Devil's Punchbowl (Angeles National Forest)

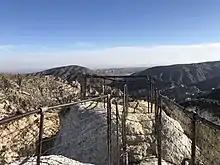
The Devil's Chair

The trails within the park showcase the geologic features along the Punchbowl Formation and San Andreas Fault. There are connections to major longer trails leading to the high country in the National Monument.